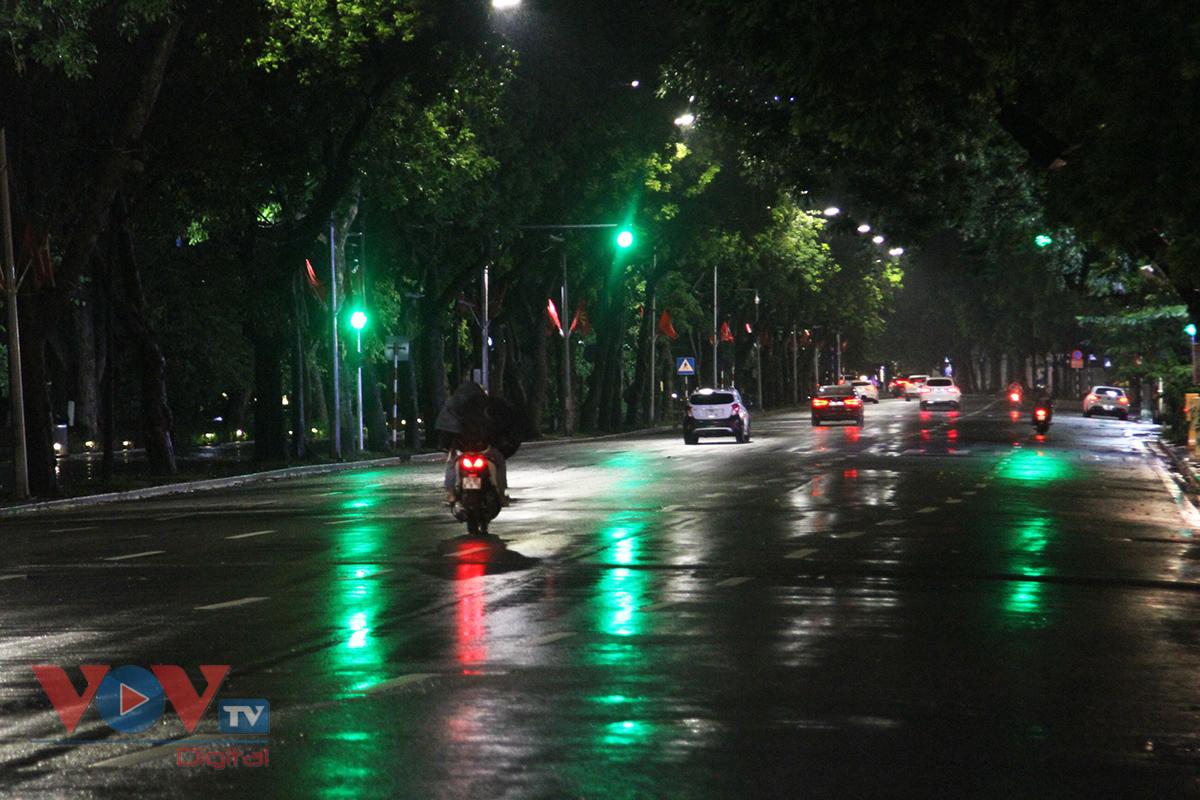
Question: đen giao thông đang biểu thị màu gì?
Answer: đen giao thông biểu thị màu xanh lá